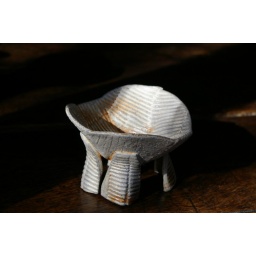
small footed bowl handbuilt of white stoneware, dipped in flashing slip and fired in the soda kiln